Education in China

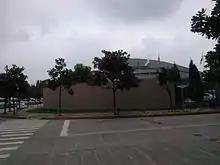
Shanghai American School Puxi Campus

Senior secondary education often refers to three years of high school education, as from grade 10 to grade 12. Normally, students who have finished six years of primary education will continue three more years of academic study in middle schools as regulated by the Compulsory education law at the age of twelve. This is not compulsory for senior secondary education, where junior graduates may choose to continue a three-year academic education in academic high schools, which will eventually lead to university or to switch to a vocational course in vocational high schools.